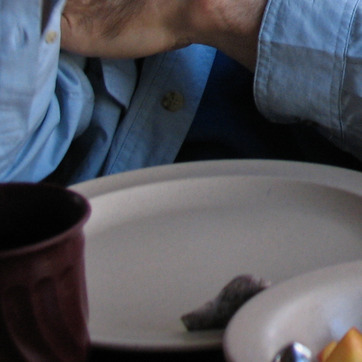
Material: ceramic